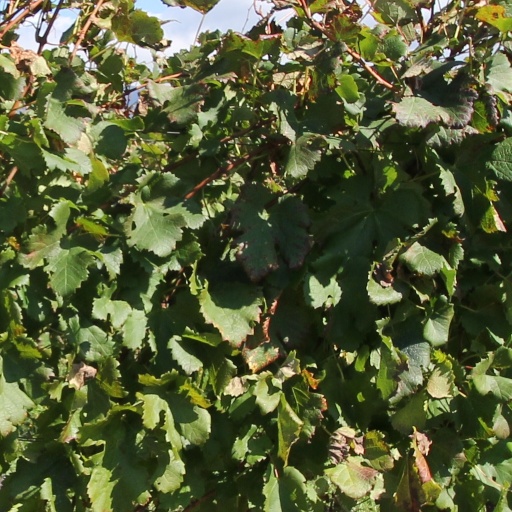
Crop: grape